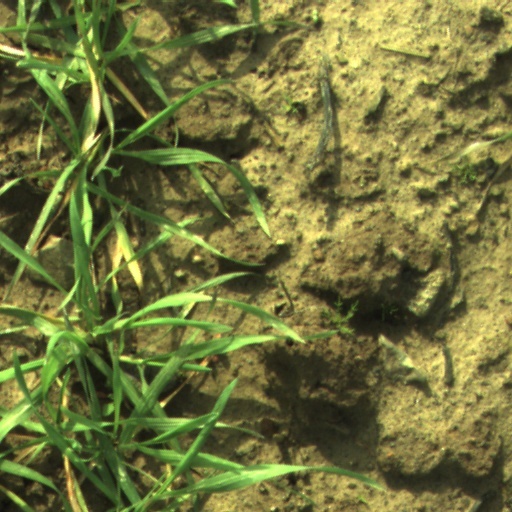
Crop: wheat